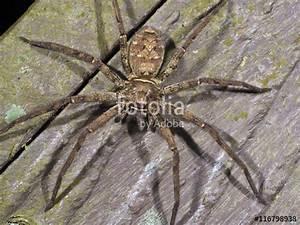
spider